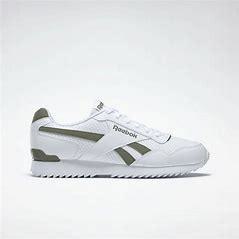
Brand: Reebok
Model: Royal Glide Ripple Clip